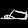
Label: Sandal